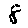
Label: 8